Answer in natural language. Which point is closer to the camera taking this photo, point B  or point C? Choose between the following options: C or B
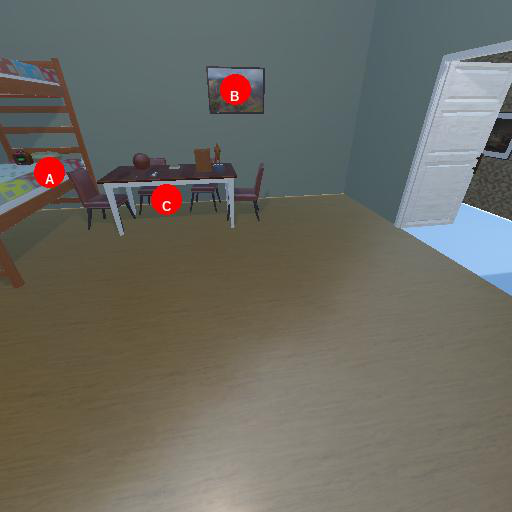
<answer>C</answer>